Seetharama Raju

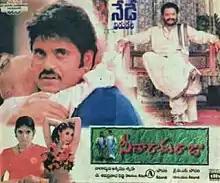
Theatrical release poster

Seetharama Raju is a 1999 Indian Telugu-language action drama film written and directed by Y. V. S. Chowdary. Produced by Nagarjuna, and D. Sivaprasad Reddy, it stars Nandamuri Harikrishna, Nagarjuna Akkineni, Sakshi Shivanand, and Sanghavi with music composed by M. M. Keeravani. The film won two state Nandi Awards.